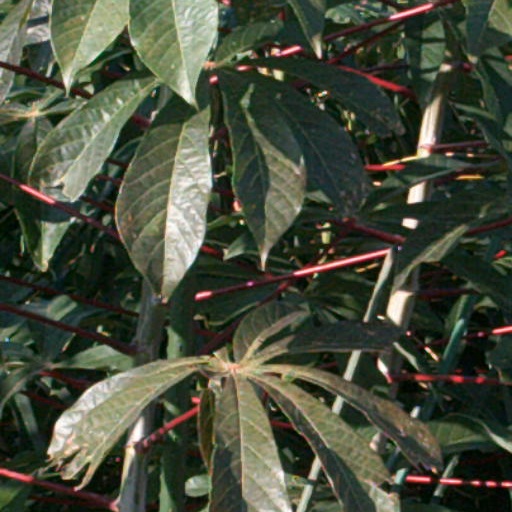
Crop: cassava